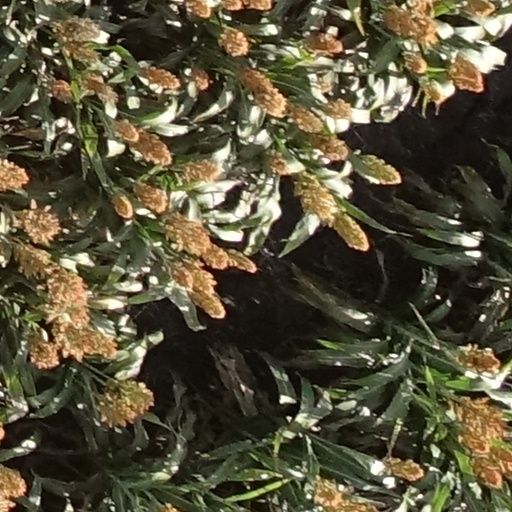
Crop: sorghum